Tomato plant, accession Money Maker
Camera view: vertical (180 deg); turntable rotation: 120 degrees
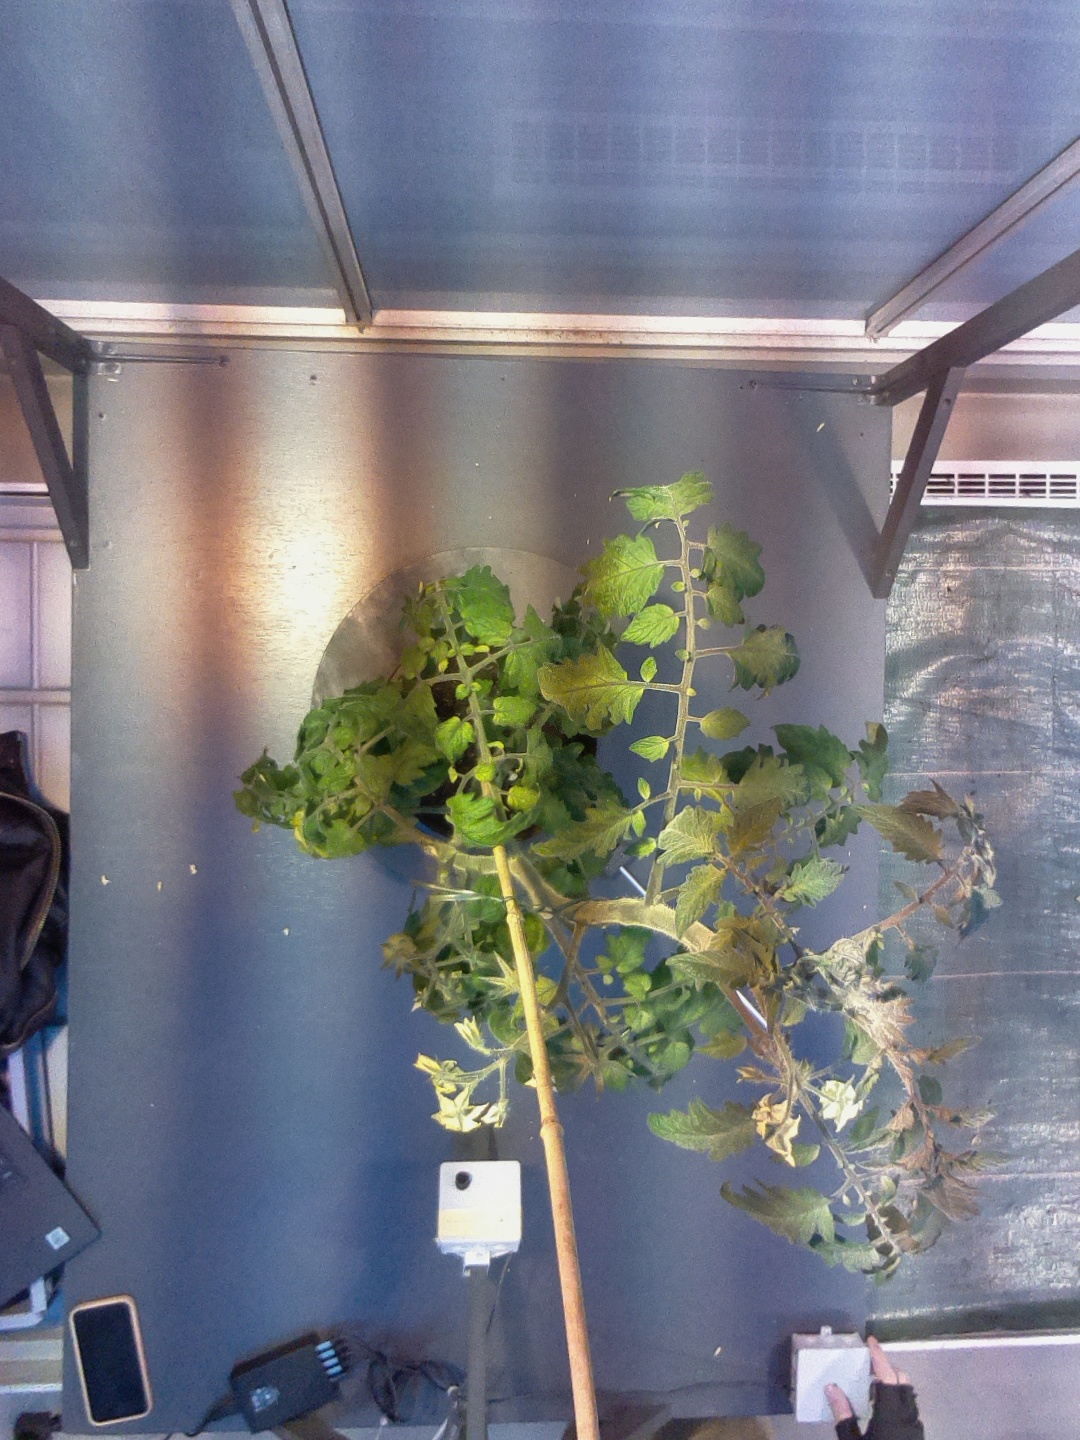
BBCH growth stage 71: 10%-20% of final fruit size